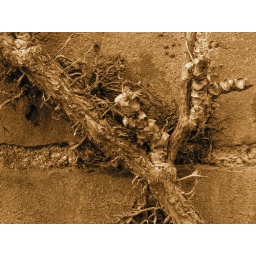
Vine climbing brick wall of building in a city in MA